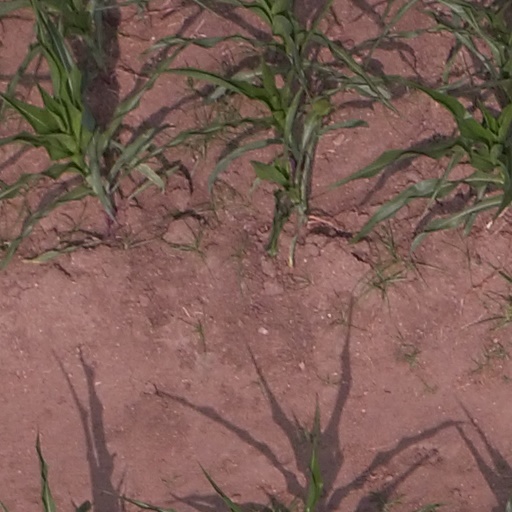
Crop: maize; corn